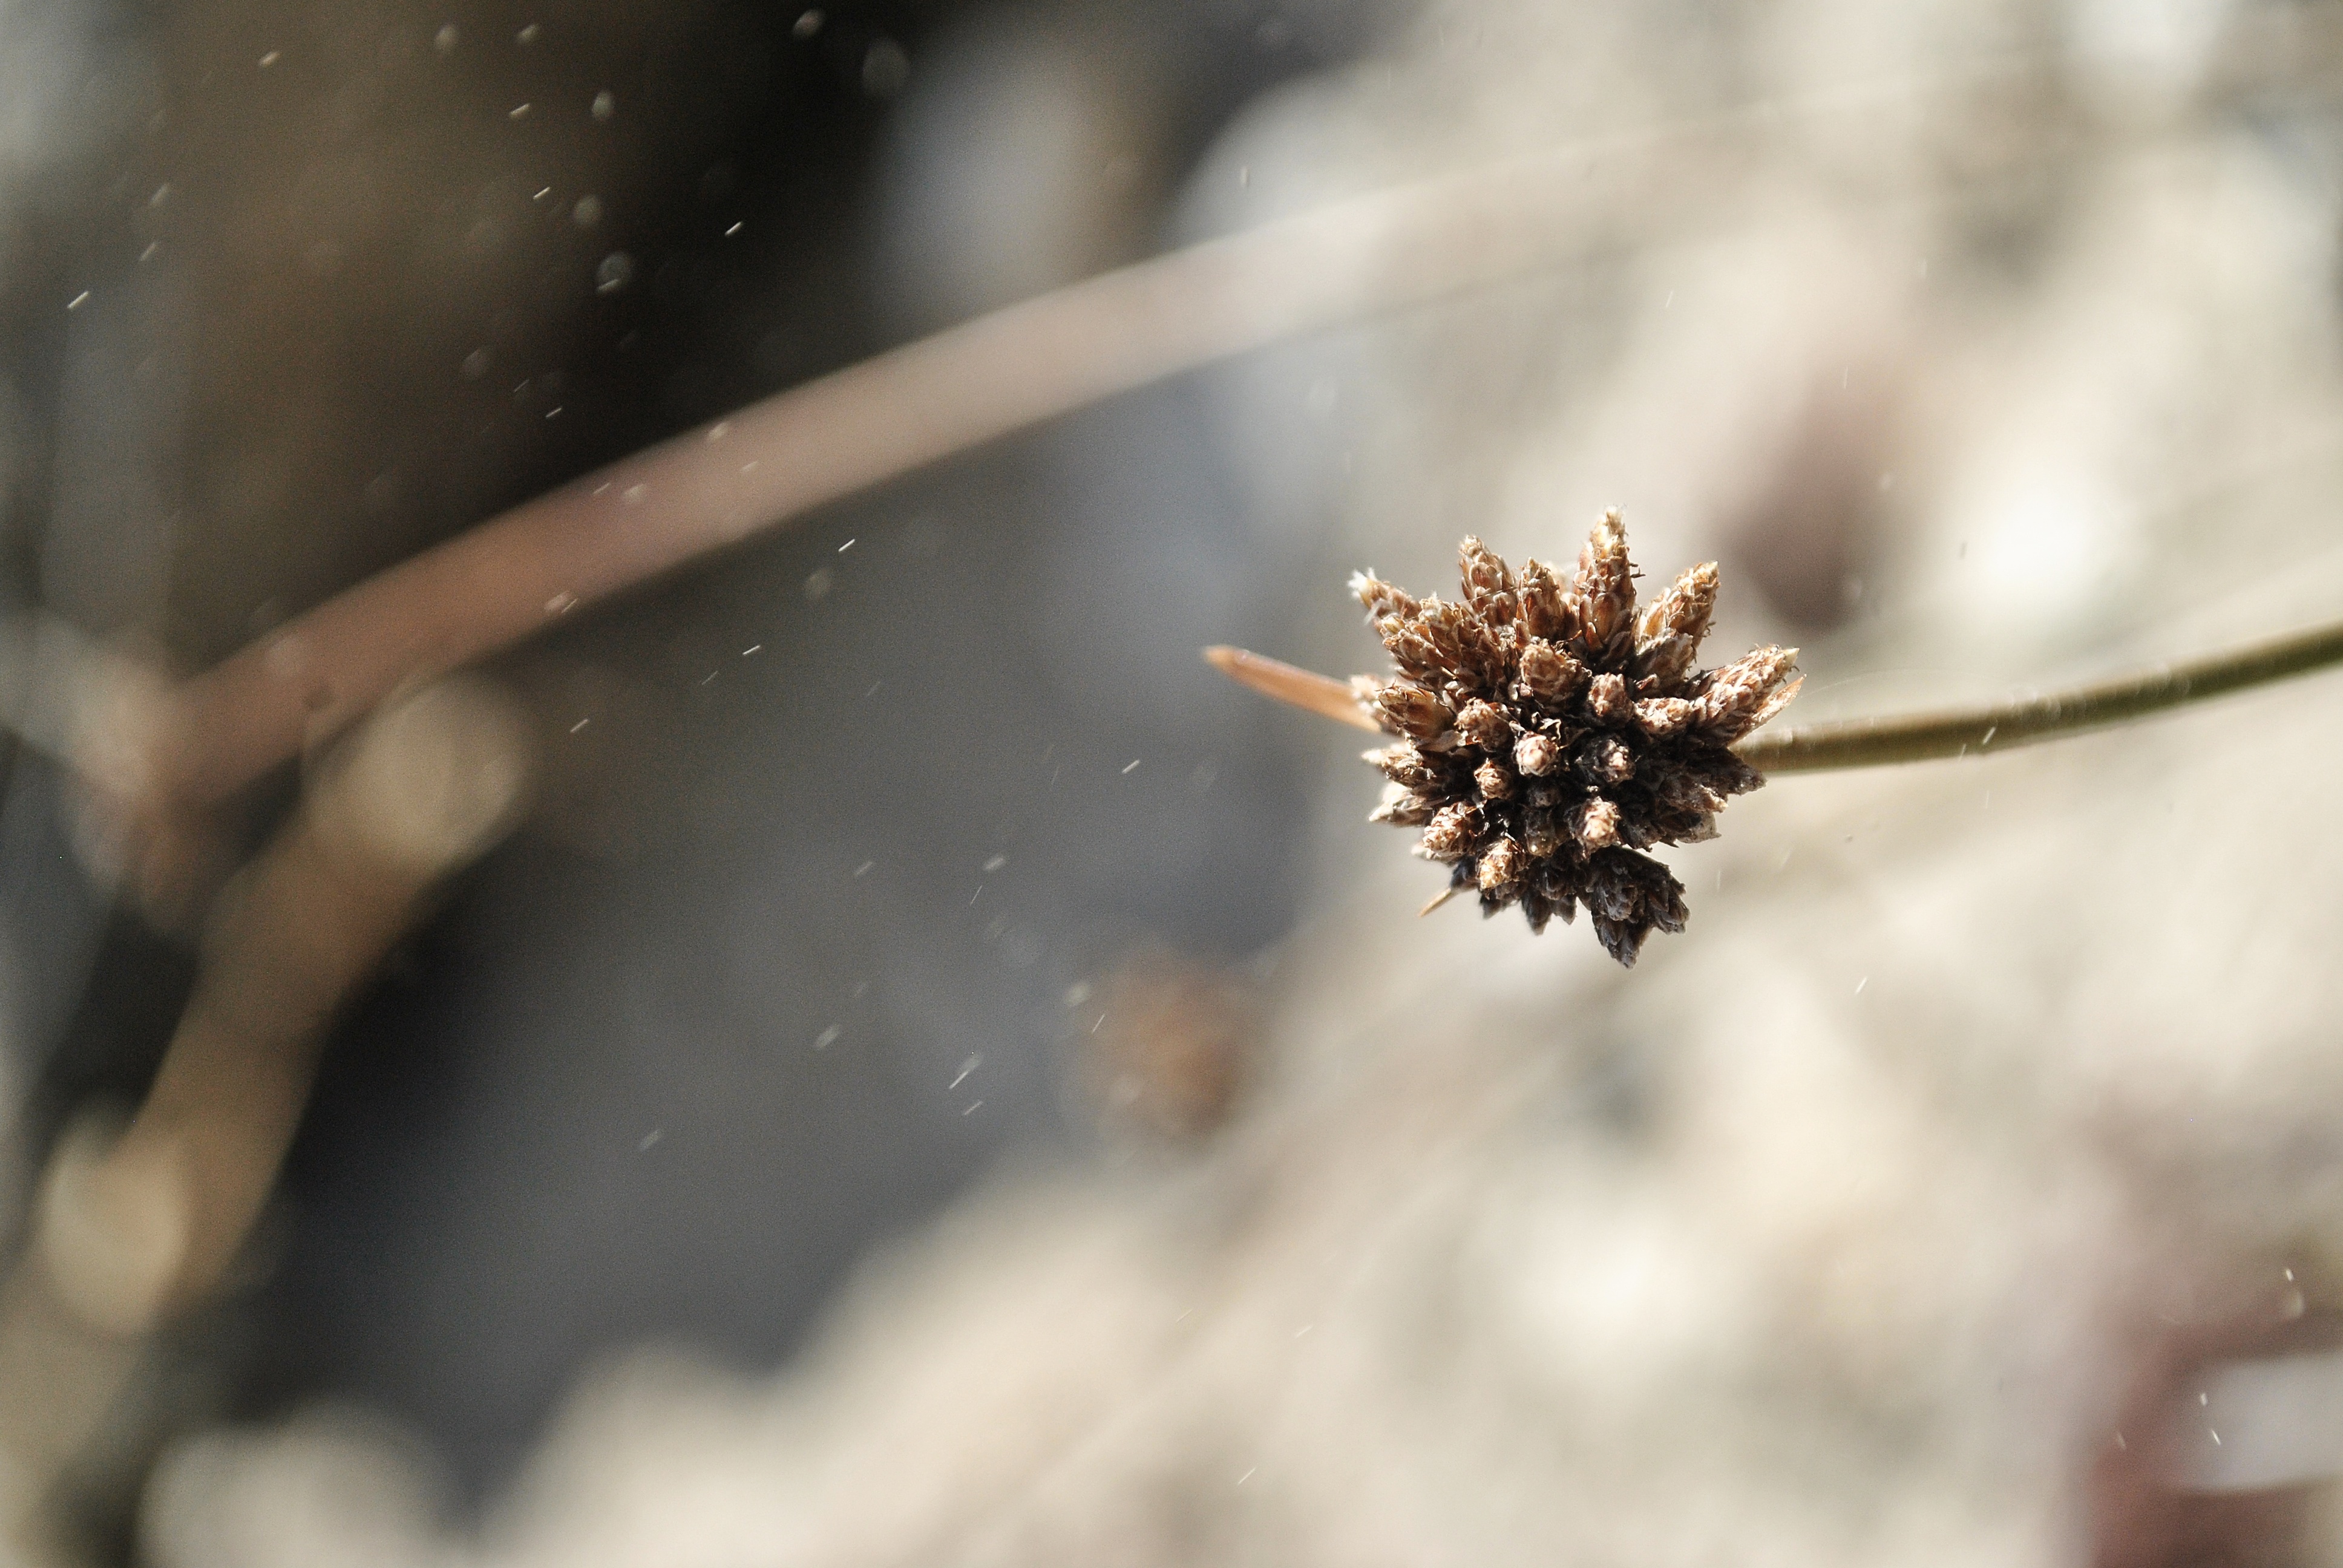
tree, nature, branch, snow, winter, plant, photography, sunlight, leaf, flower, frost, spring, autumn, flora, season, twig, close up, freezing, macro photography, thorns spines and prickles